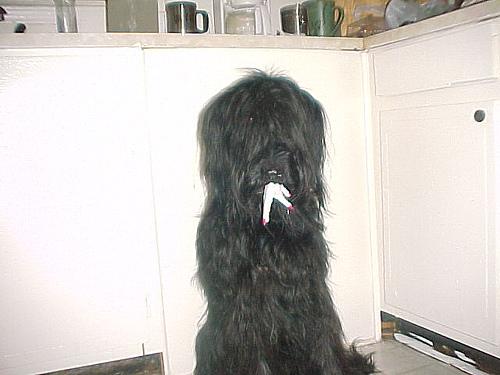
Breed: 230-n000041-briard